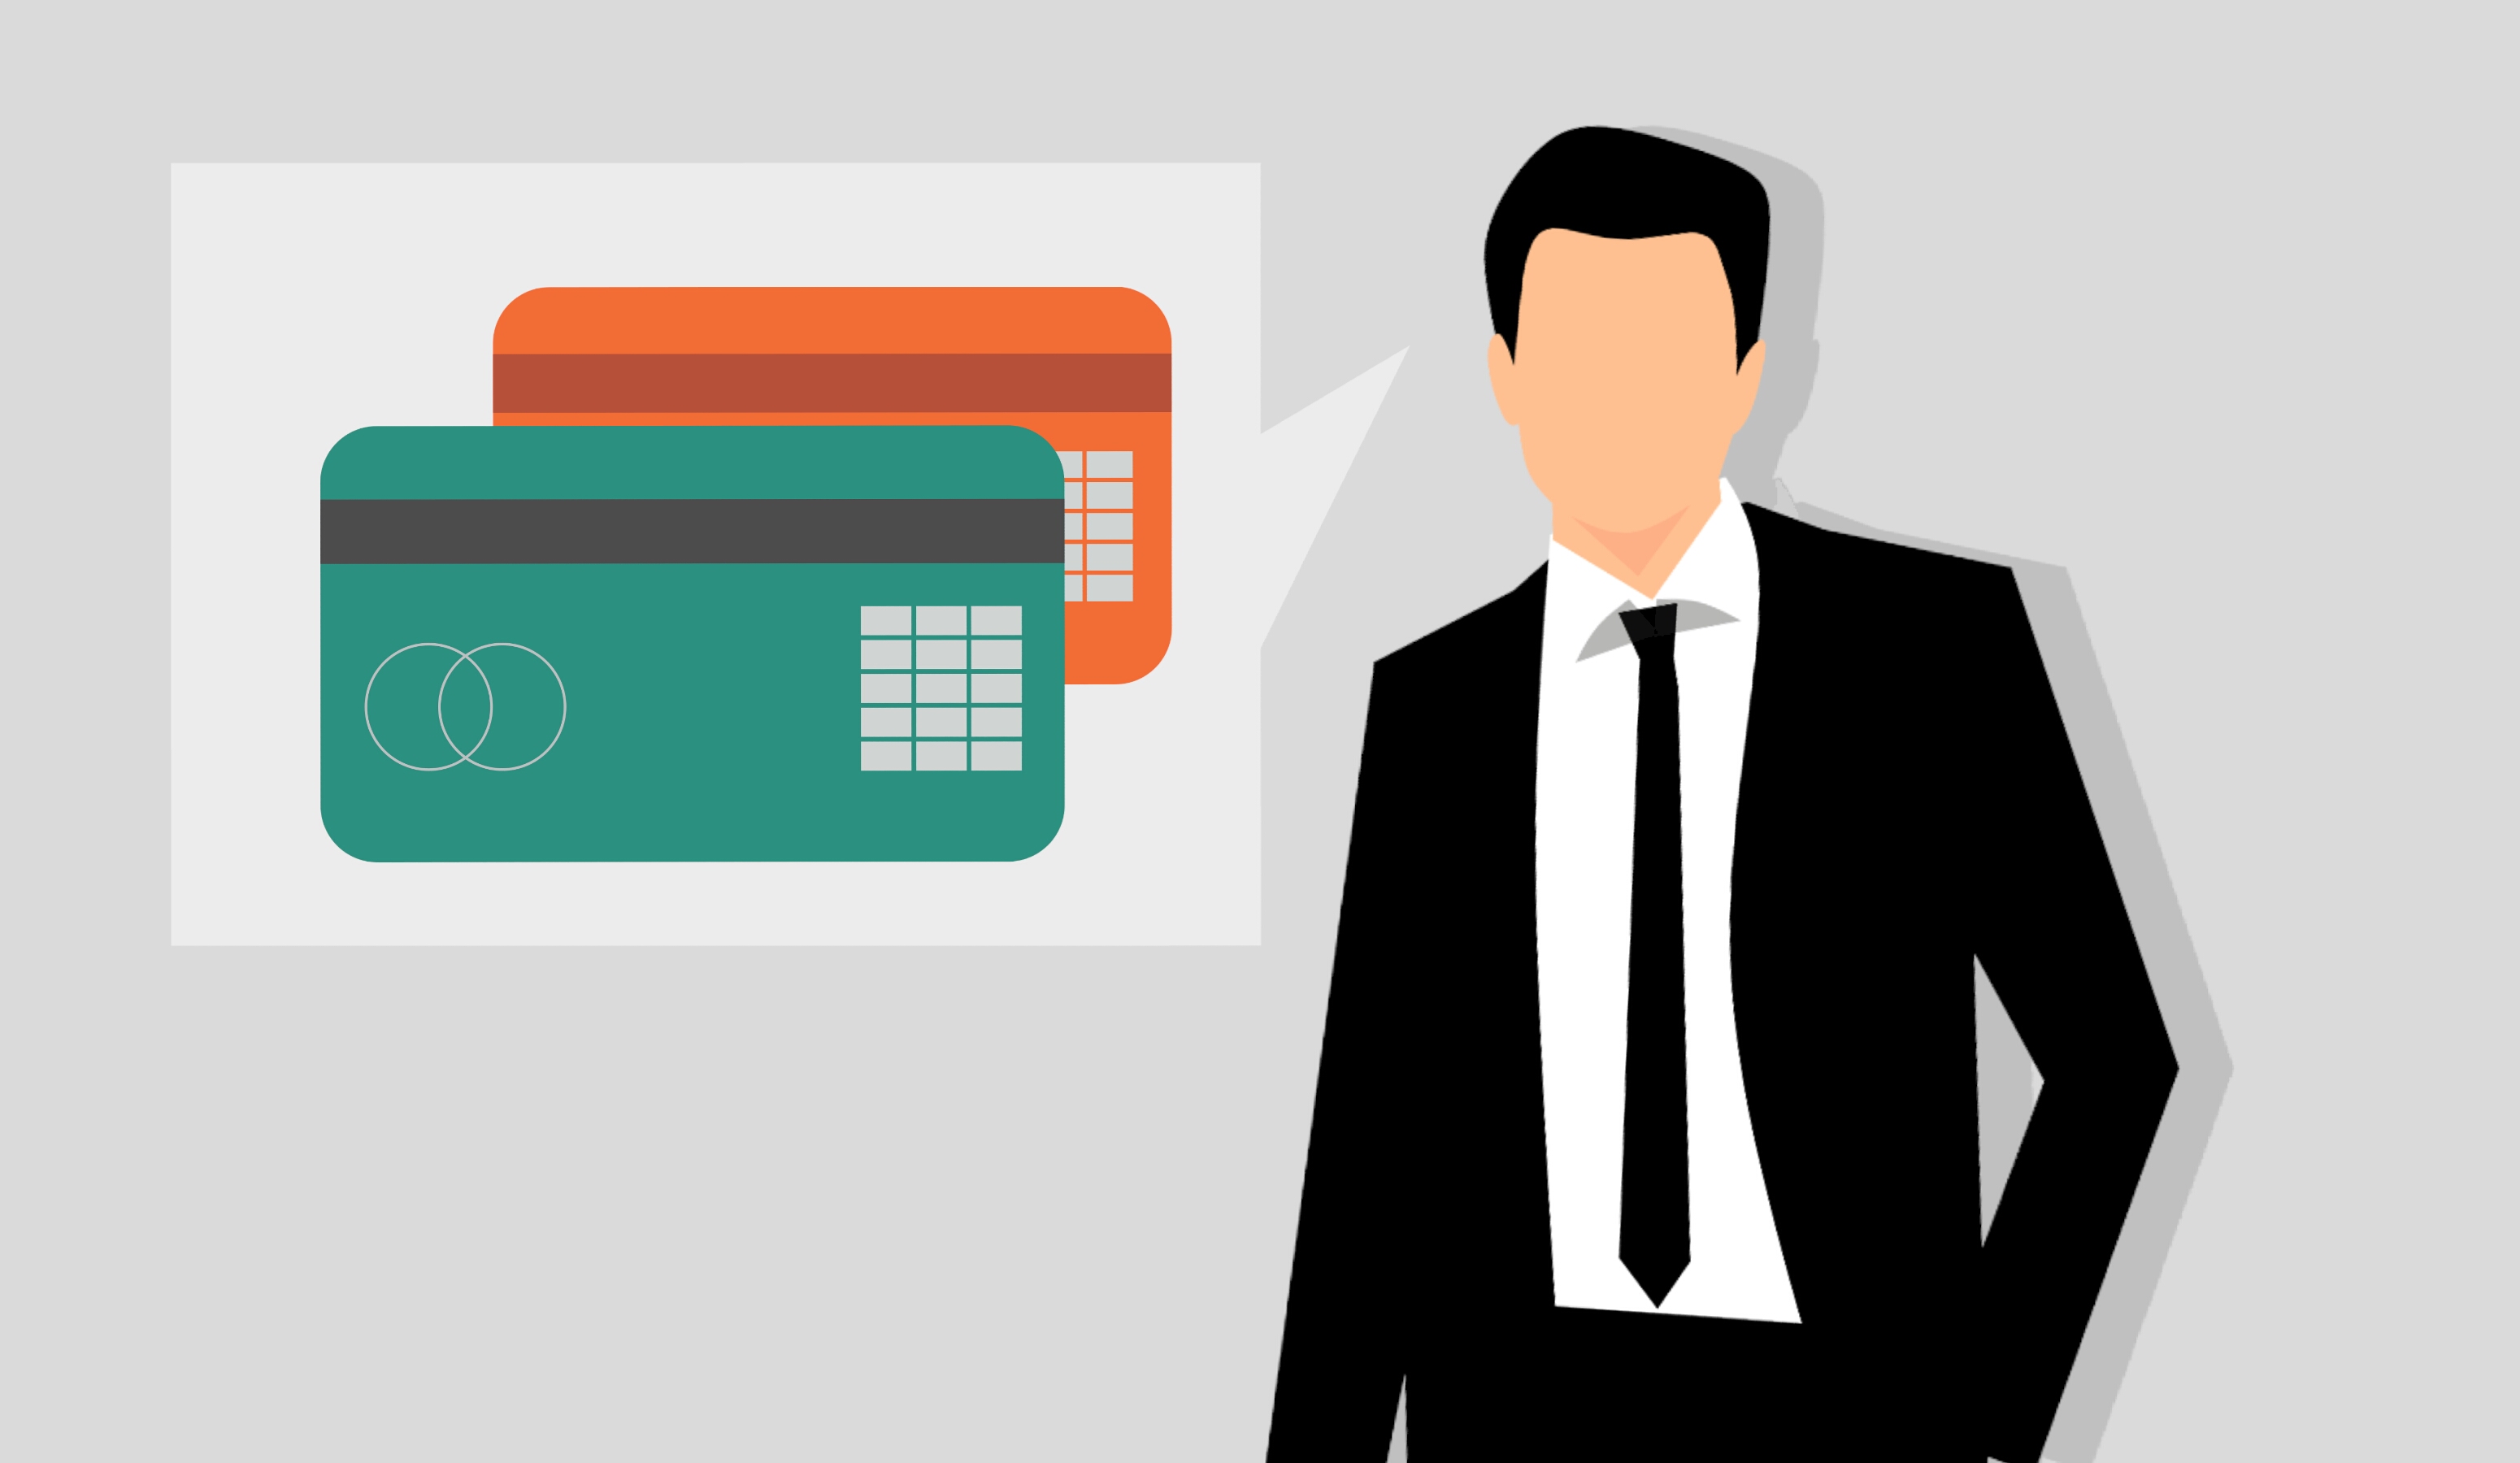
ecommerce, card, credit card, credit, business, finance, shopping, plastic, money, transaction, payment, buy, commerce, debt, paying, debit, banking, bank, pay, electronic, retail, currency, product, font, communication, brand, organization, logo, job